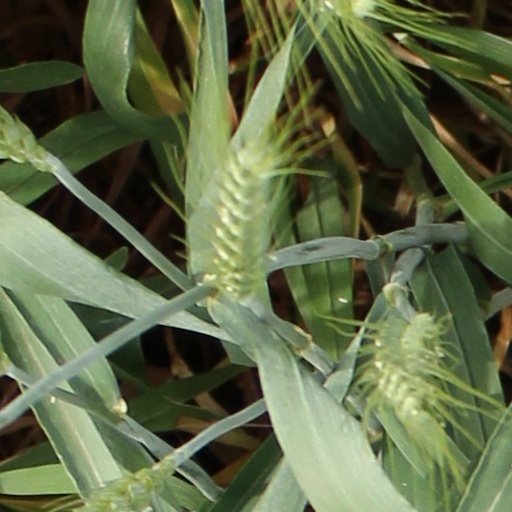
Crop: wheat